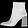
Label: Ankle boot